Dominican Restoration War

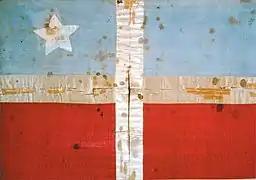
1868 Flag of Grito de Lares, which represents the fight for Puerto Rican independence.

Dominican politics remained unstable for the next several years. Pimentel was president for only five months before he was replaced by José María Cabral. Cabral in turn was ousted by Buenaventura Báez in December 1865, but retook the presidency in May 1866. His negotiations with the United States about the possible sale of land around Samaná Bay proved to be so unpopular that Báez was able to regain the presidency once more in 1868.